Bicameralism

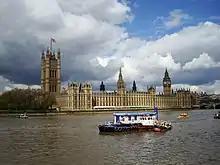
The Palace of Westminster, seat of the Parliament of the United Kingdom

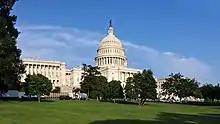
The United States Capitol, seat of the United States Congress

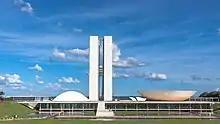
The National Congress of Brazil, seat of the Chamber of Deputies and the Federal Senate

The British Parliament is often referred to as the "Mother of Parliaments" (in fact a misquotation of John Bright, who remarked in 1865 that "England is the Mother of Parliaments") because the British Parliament has been the model for most other parliamentary systems, and its Acts have created many other parliaments. The origins of British bicameralism can be traced to 1341, when the Commons met separately from the nobility and clergy for the first time, creating what was effectively an Upper Chamber and a Lower Chamber, with the knights and burgesses sitting in the latter. This Upper Chamber became known as the House of Lords from 1544 onward, and the Lower Chamber became known as the House of Commons, collectively known as the Houses of Parliament.